Smith Row

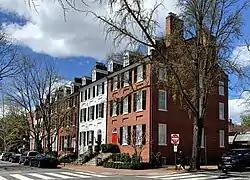
Smith Row in 2022

Smith Row is a group of six Federal-style townhouses within the Georgetown Historic District in Washington, D.C. Built in 1815 by brothers Clement and Walter Smith, the structures extend from 3255–3267 N Street NW.